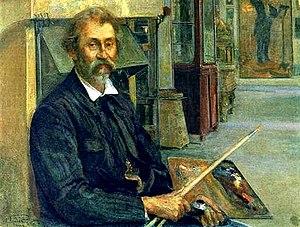
Les Portraits d'Alexandre Kerenski sont deux tableaux peints par le peintre russe Ilia Répine en 1917-1918.